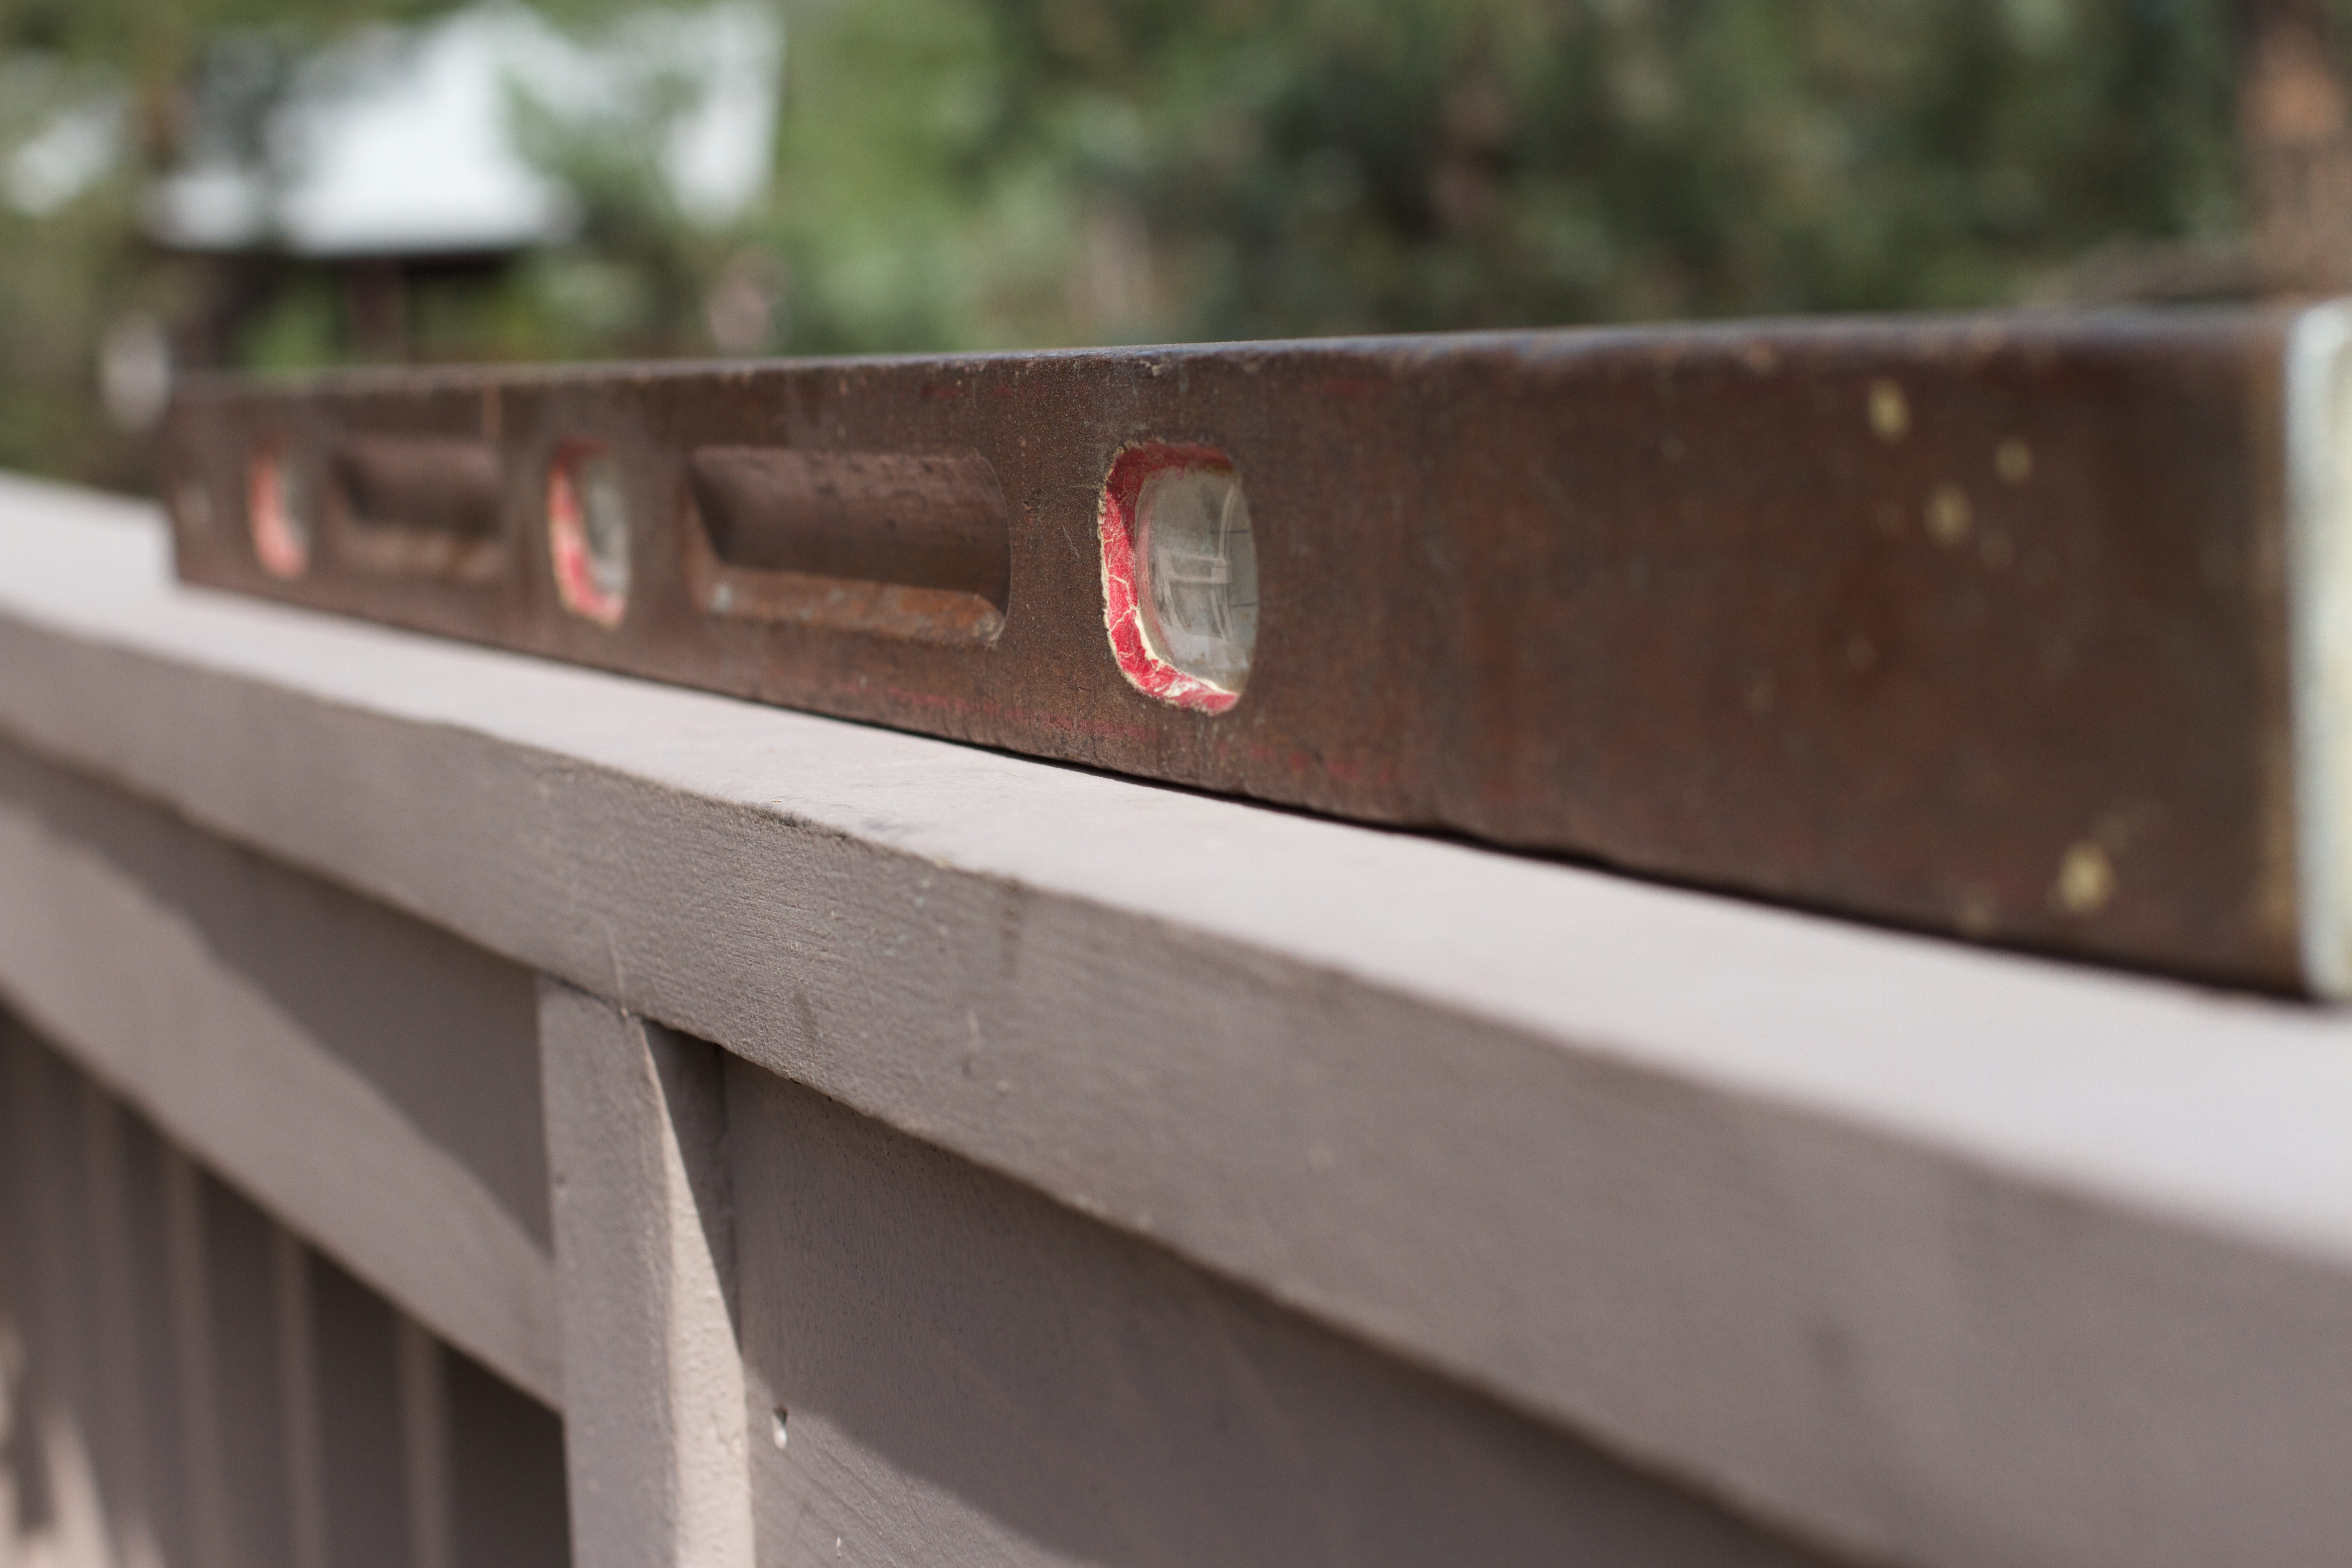
wood, window, transport, vehicle, furniture, bumper, dad, automotive exterior